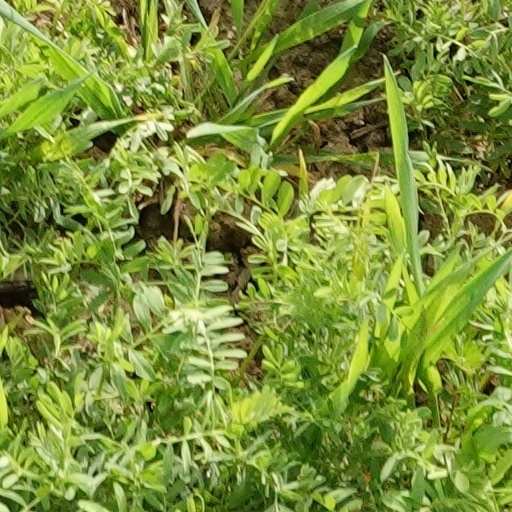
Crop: wheat